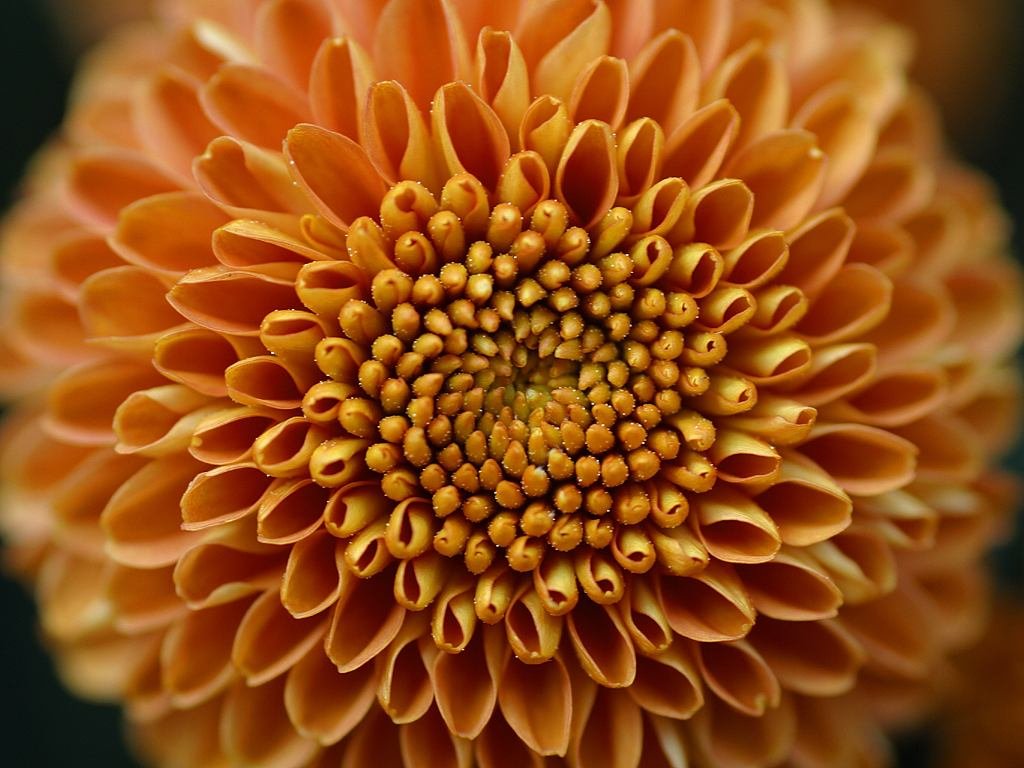
nature, blossom, plant, photography, flower, petal, bloom, orange, pollen, color, yellow, flora, flowers, close up, beautiful, gerbera, macro photography, flowering plant, daisy family, sunflower seed, plant stem, land plant, chrysanths